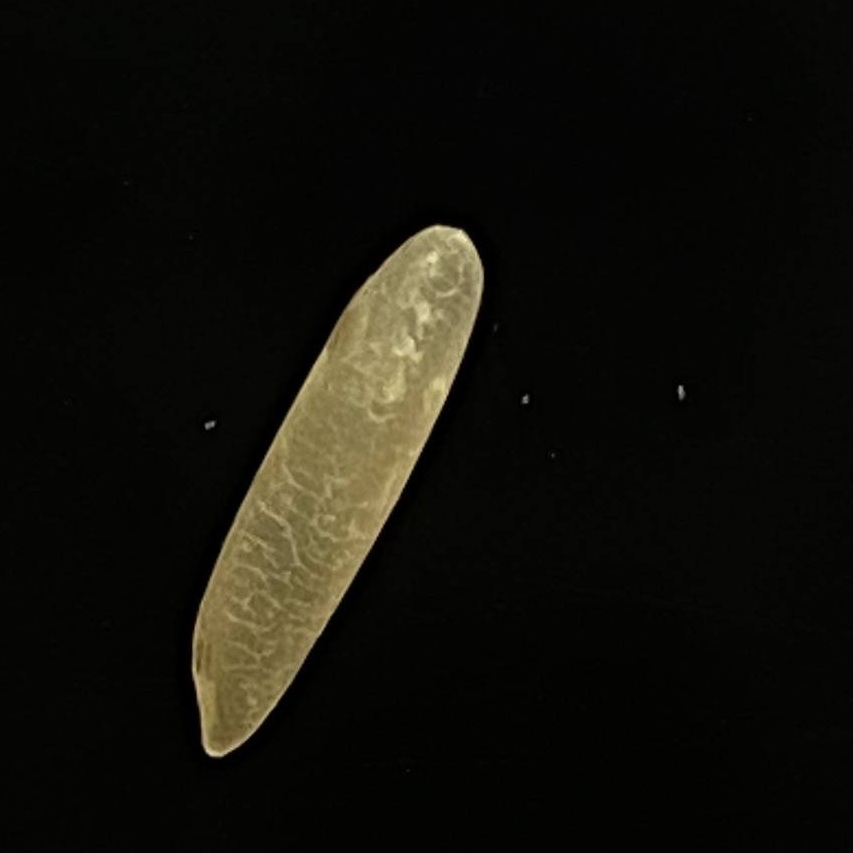
Rice variety: Bashmoti